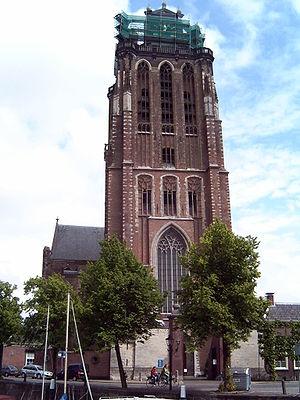
Le gothique brabançon est un style local de l'architecture gothique qui caractérise de nombreux monuments situés sur le territoire couvert historiquement par le duché de Brabant, c'est-à-dire en Belgique ainsi qu'au sud des Pays-Bas, mais aussi dans les régions avoisinantes, notamment en Flandre, Zélande et Hollande, avec des variantes locales différenciées. Né à partir du XIVᵉ siècle, influencé par le gothique français ainsi que par le gothique rhénan, le gothique brabançon a développé des caractéristiques qui lui sont propres. Il perdure jusque tardivement dans le XVIᵉ siècle.